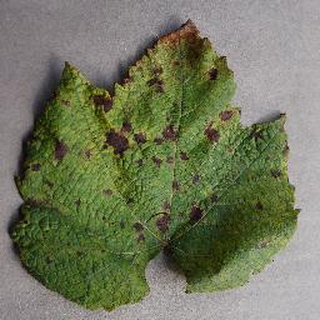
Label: grape_leaf_blight